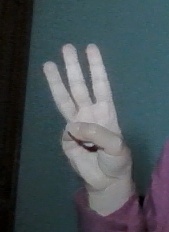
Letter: thaa